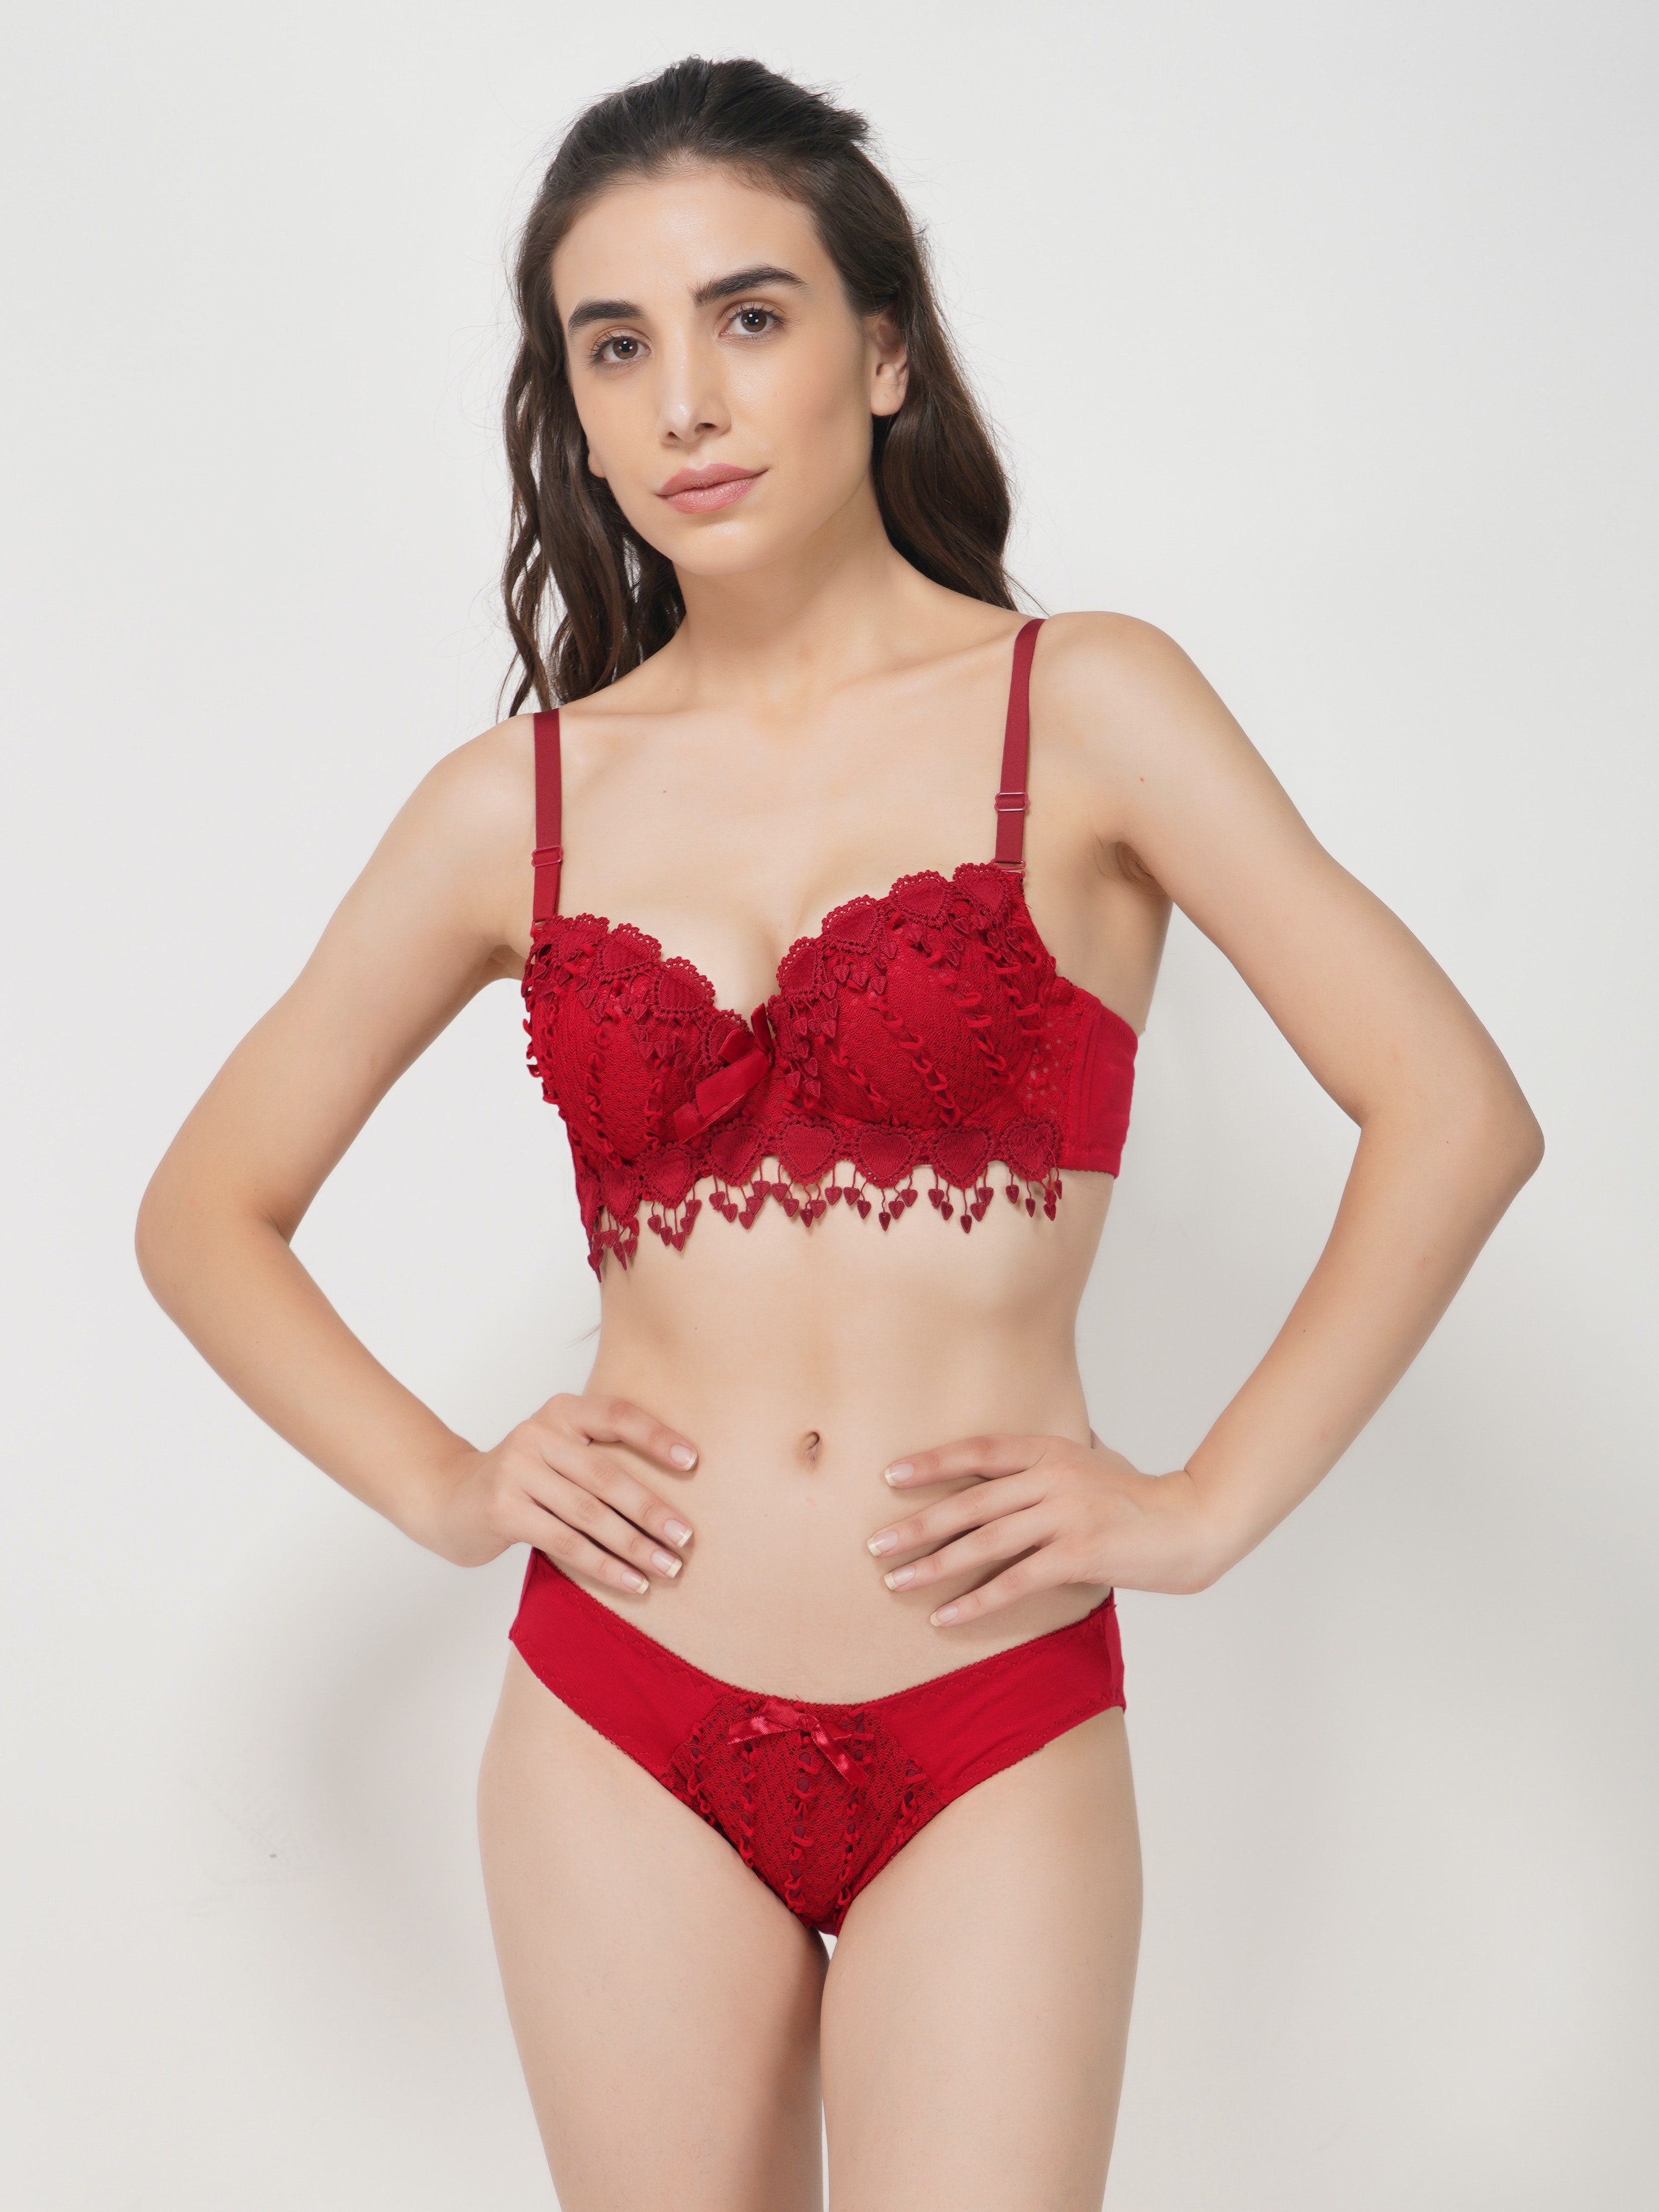
woman, face, hair, joint, head, stomach, arm, lingerie top, swimsuit top, leg, brassiere, swimwear, human body, neck, swimsuit bottom, sleeve, waist, thigh, gesture, undergarment, chest, lingerie, finger, trunk, abdomen, navel, briefs, black hair, fashion design, human leg, long hair, underpants, magenta, fashion model, shorts, pattern, kneeling, knee, brown hair, art model, carmine, jewellery, bikini, sitting, swim brief, belt, top, flesh, polka dot, costume, photo shoot, agent provocateur